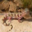
Label: lizard